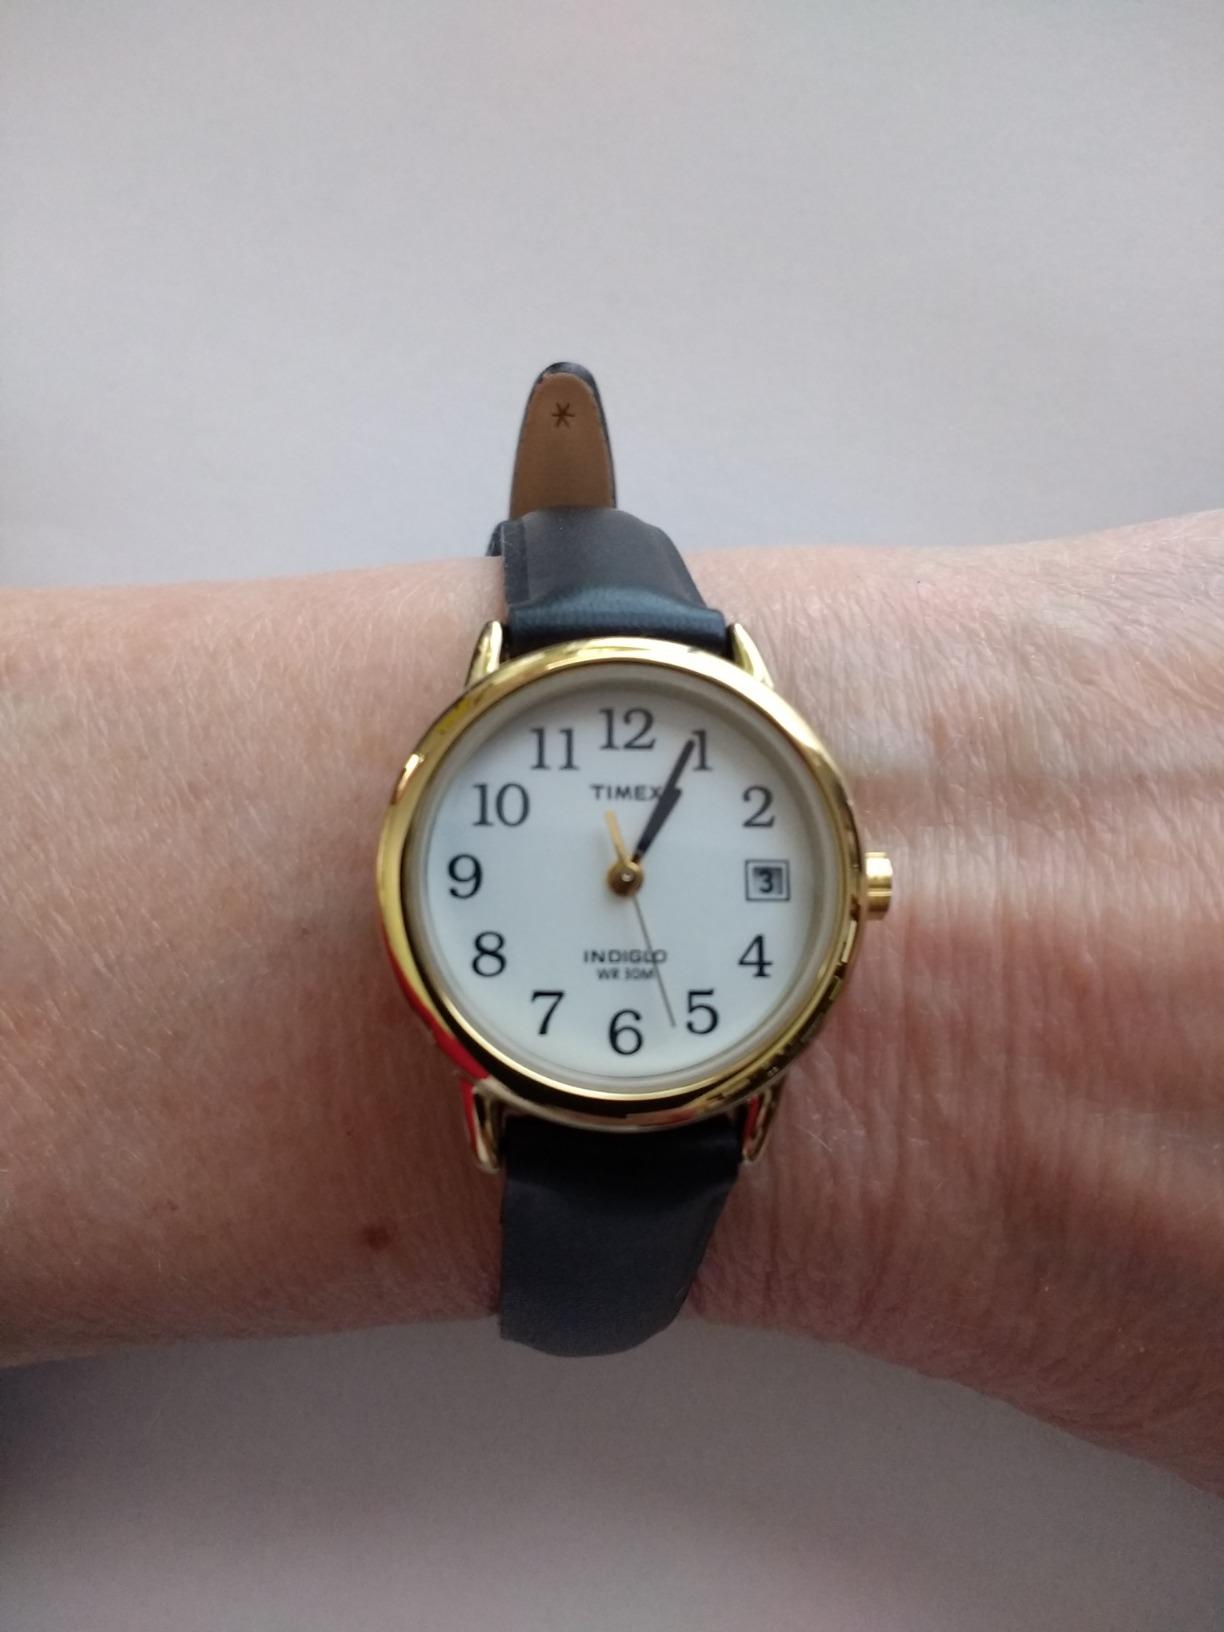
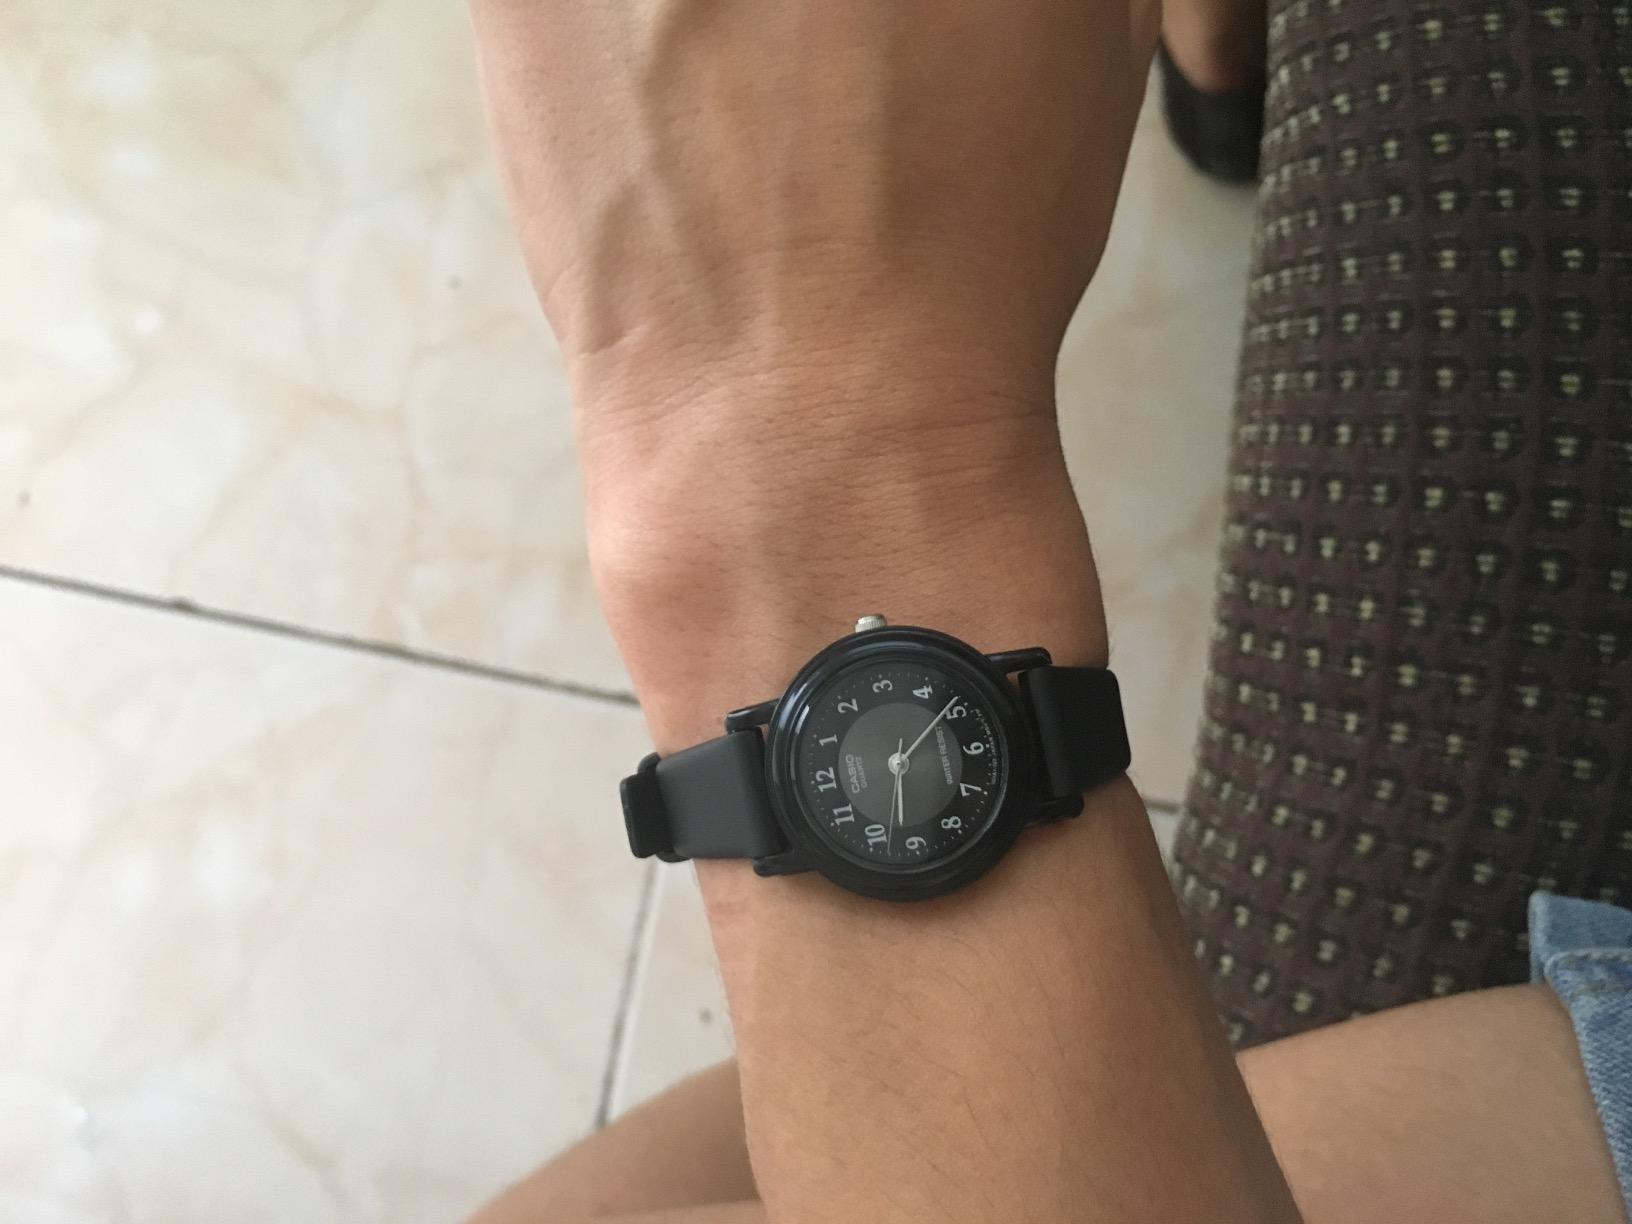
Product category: accessories_watch
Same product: no